Quezon City

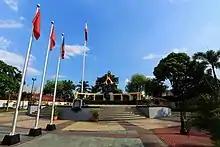
Tandang Sora National Shrine in Balintawak is dedicated to Melchora Aquino, who was a prominent figure in the Philippine Revolution.

Quezon City is politically subdivided into six legislative districts. However, the city is also divided into non-legislative or informal districts based on its historical origins. For instance, the district of San Francisco del Monte, which is not listed as a legislative district, was originally a pueblo owned by Franciscan missionary Fray Pedro Bautista. Additionally, the Diliman Quadrangle was planned to be the city center of Quezon City.